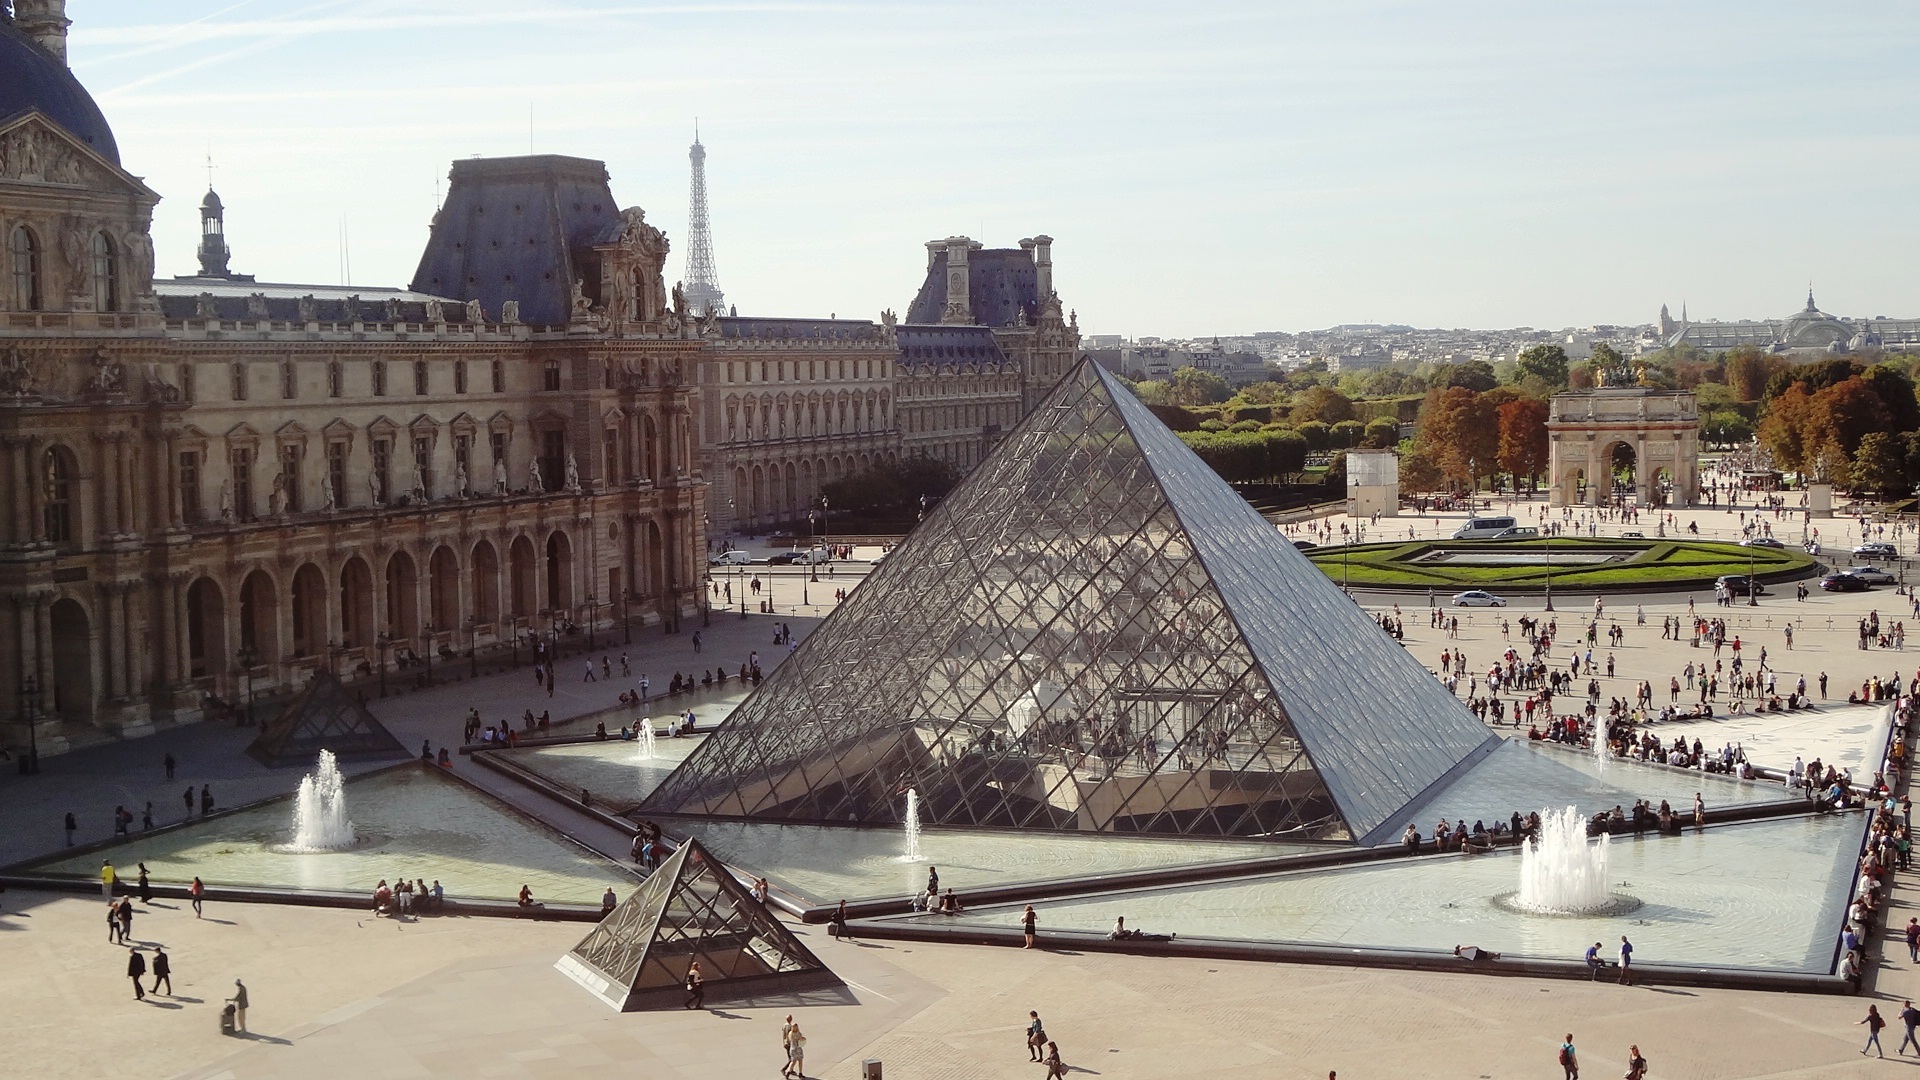
paris, monument, louvre, pyramid, landmark, tourism, town square, ancient history